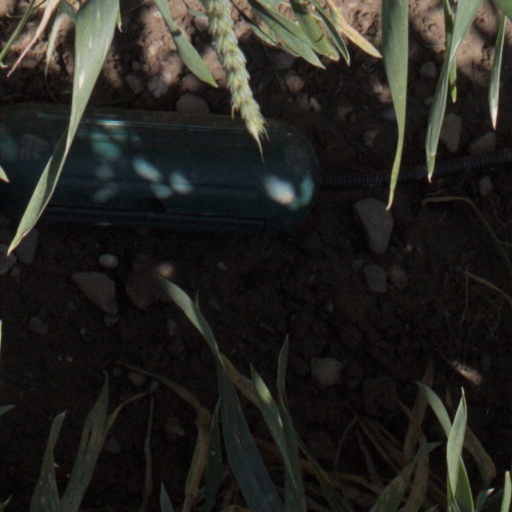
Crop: wheat